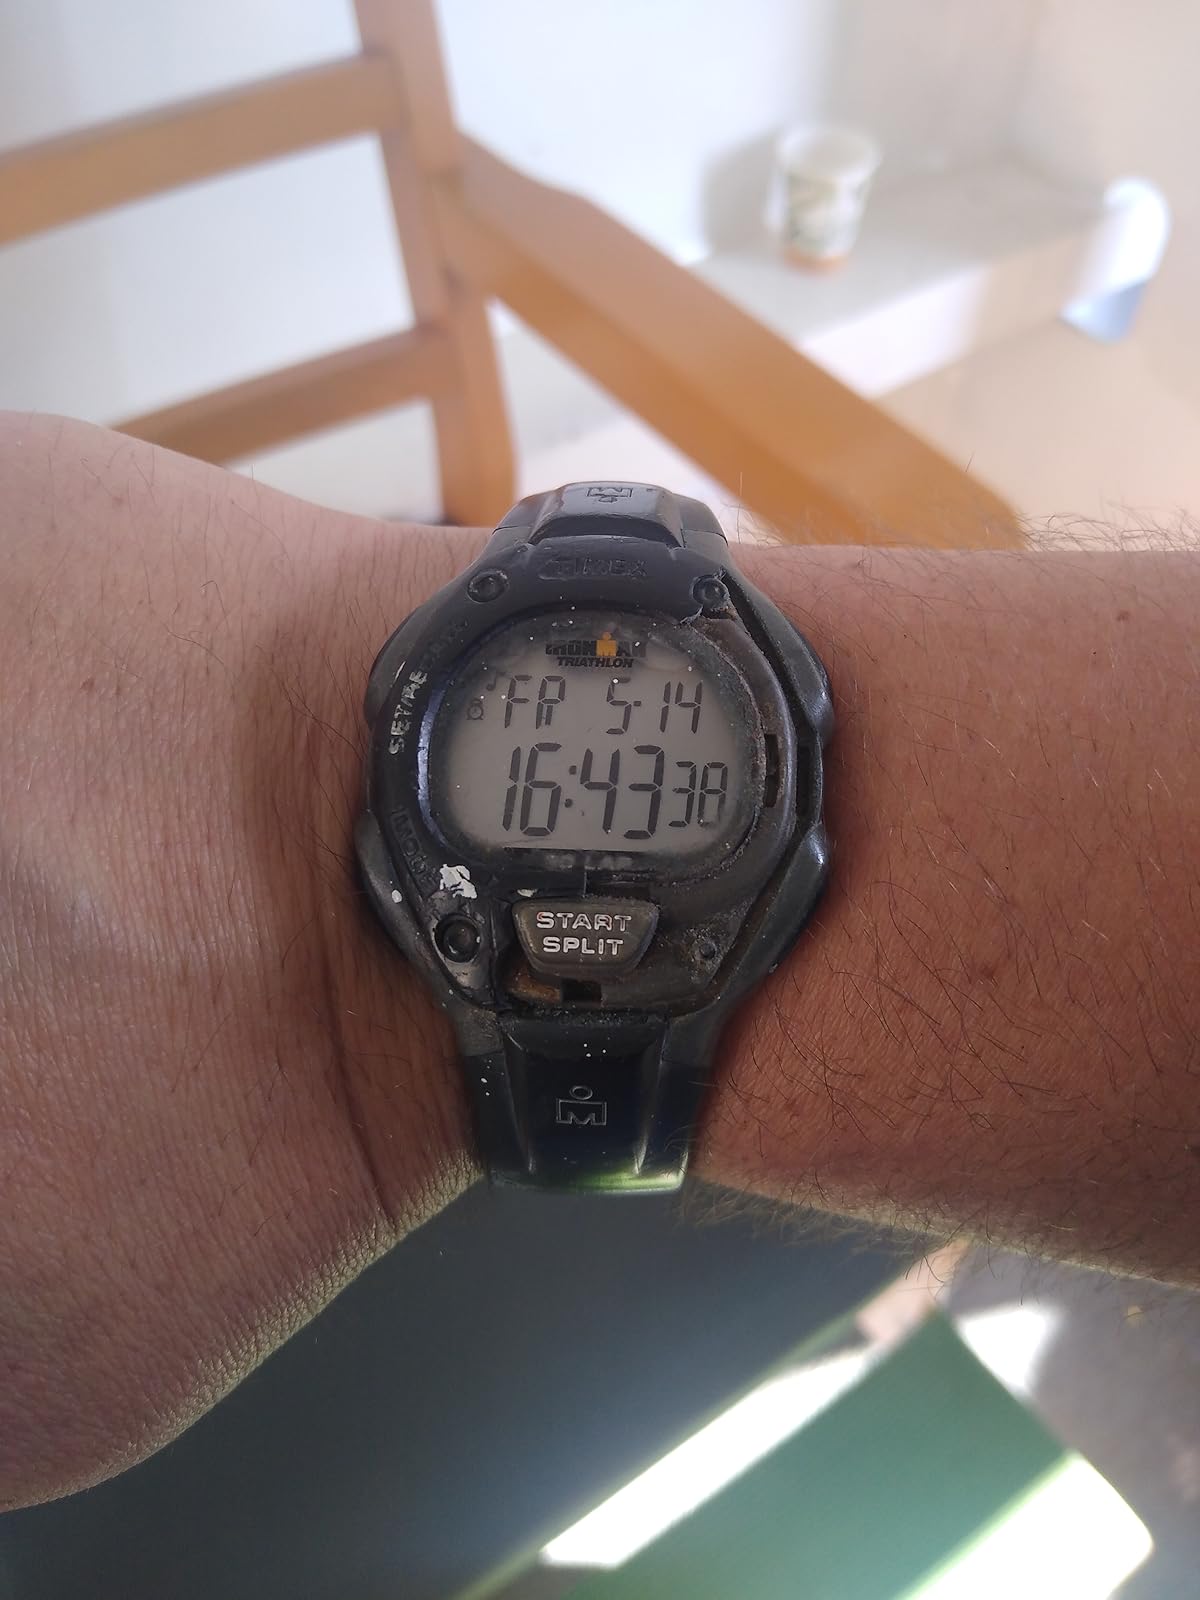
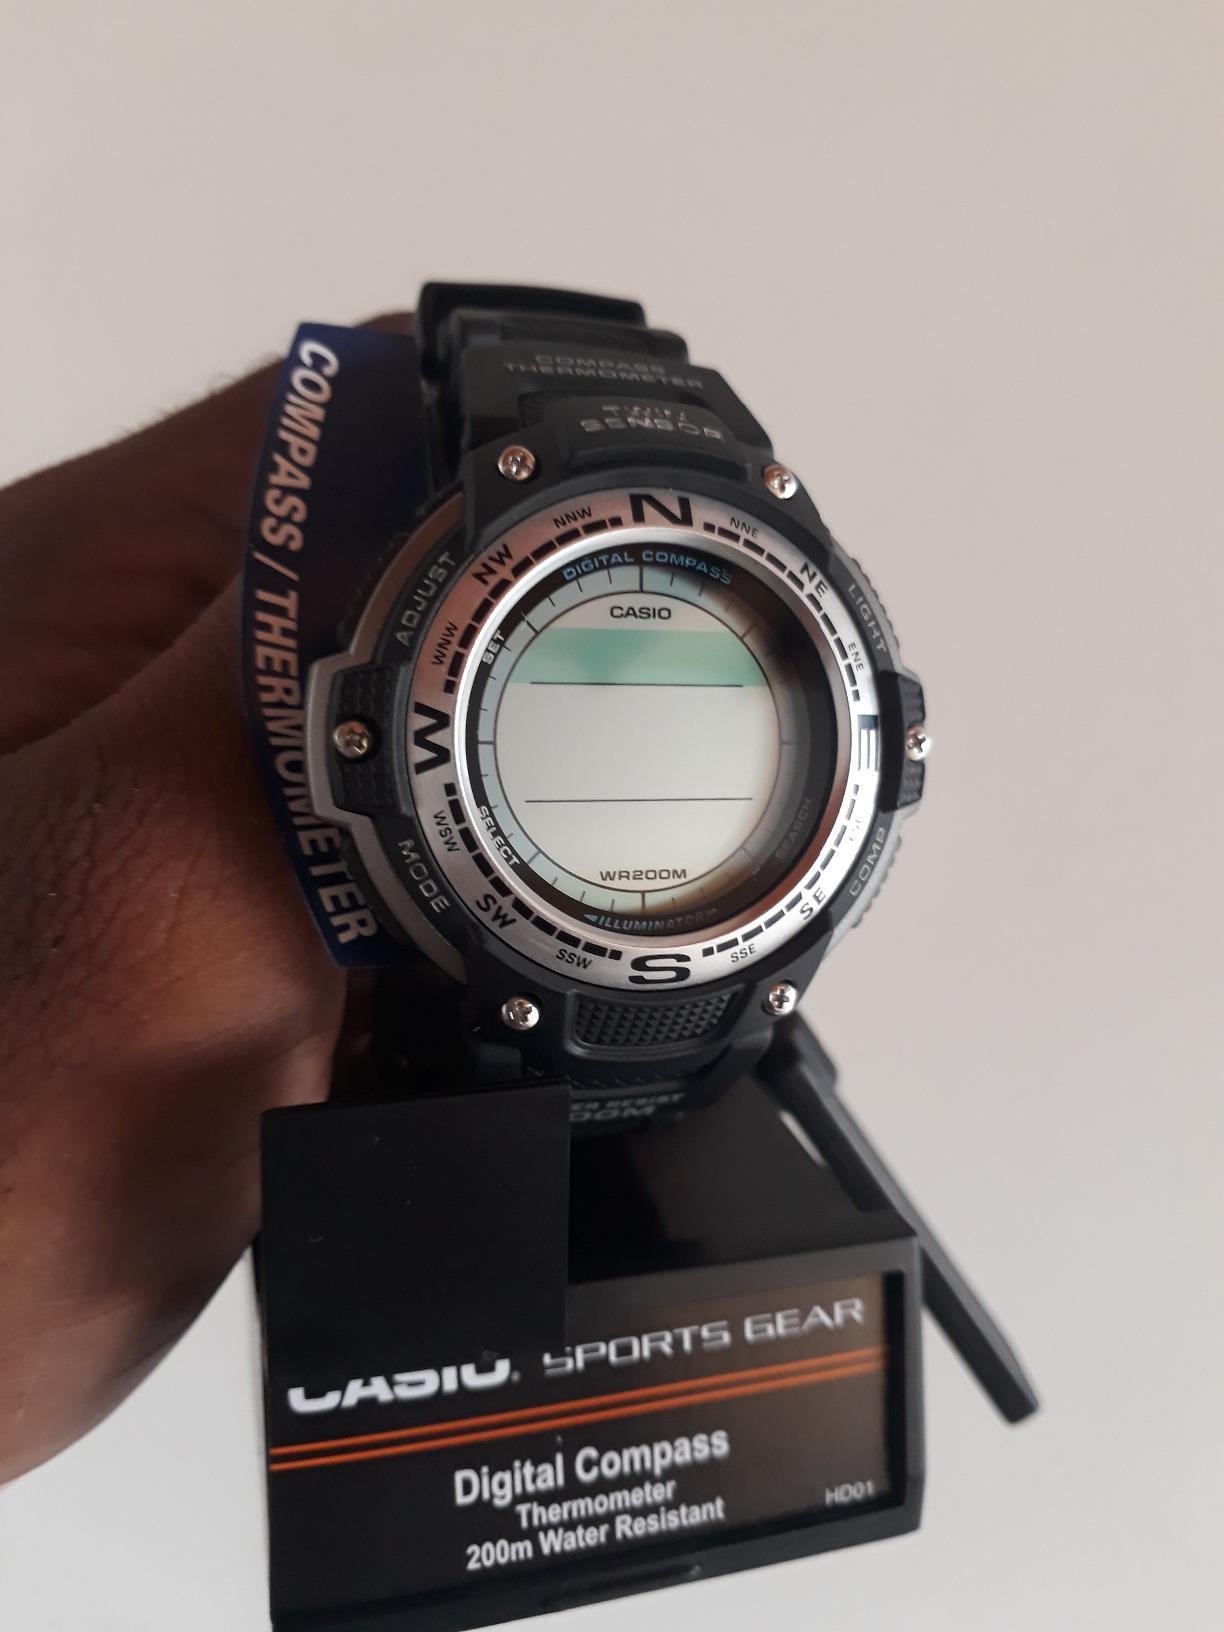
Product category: accessories_watch
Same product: no